Sam Panopoulos

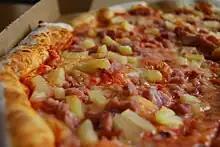
Hawaiian pizza, Panopoulos's invention

Panopoulos settled in Sudbury, and then Elliot Lake, Ontario, where he found work in the mines.